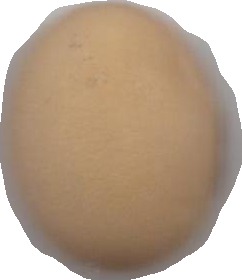
Variety: Anjasmoro